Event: Nepal Earthquake
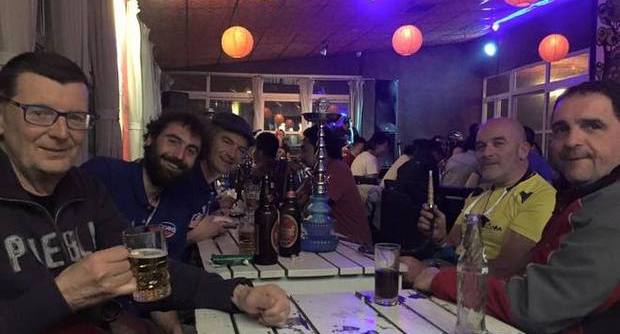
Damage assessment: no_damage